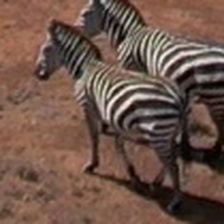
Pose orientation: left